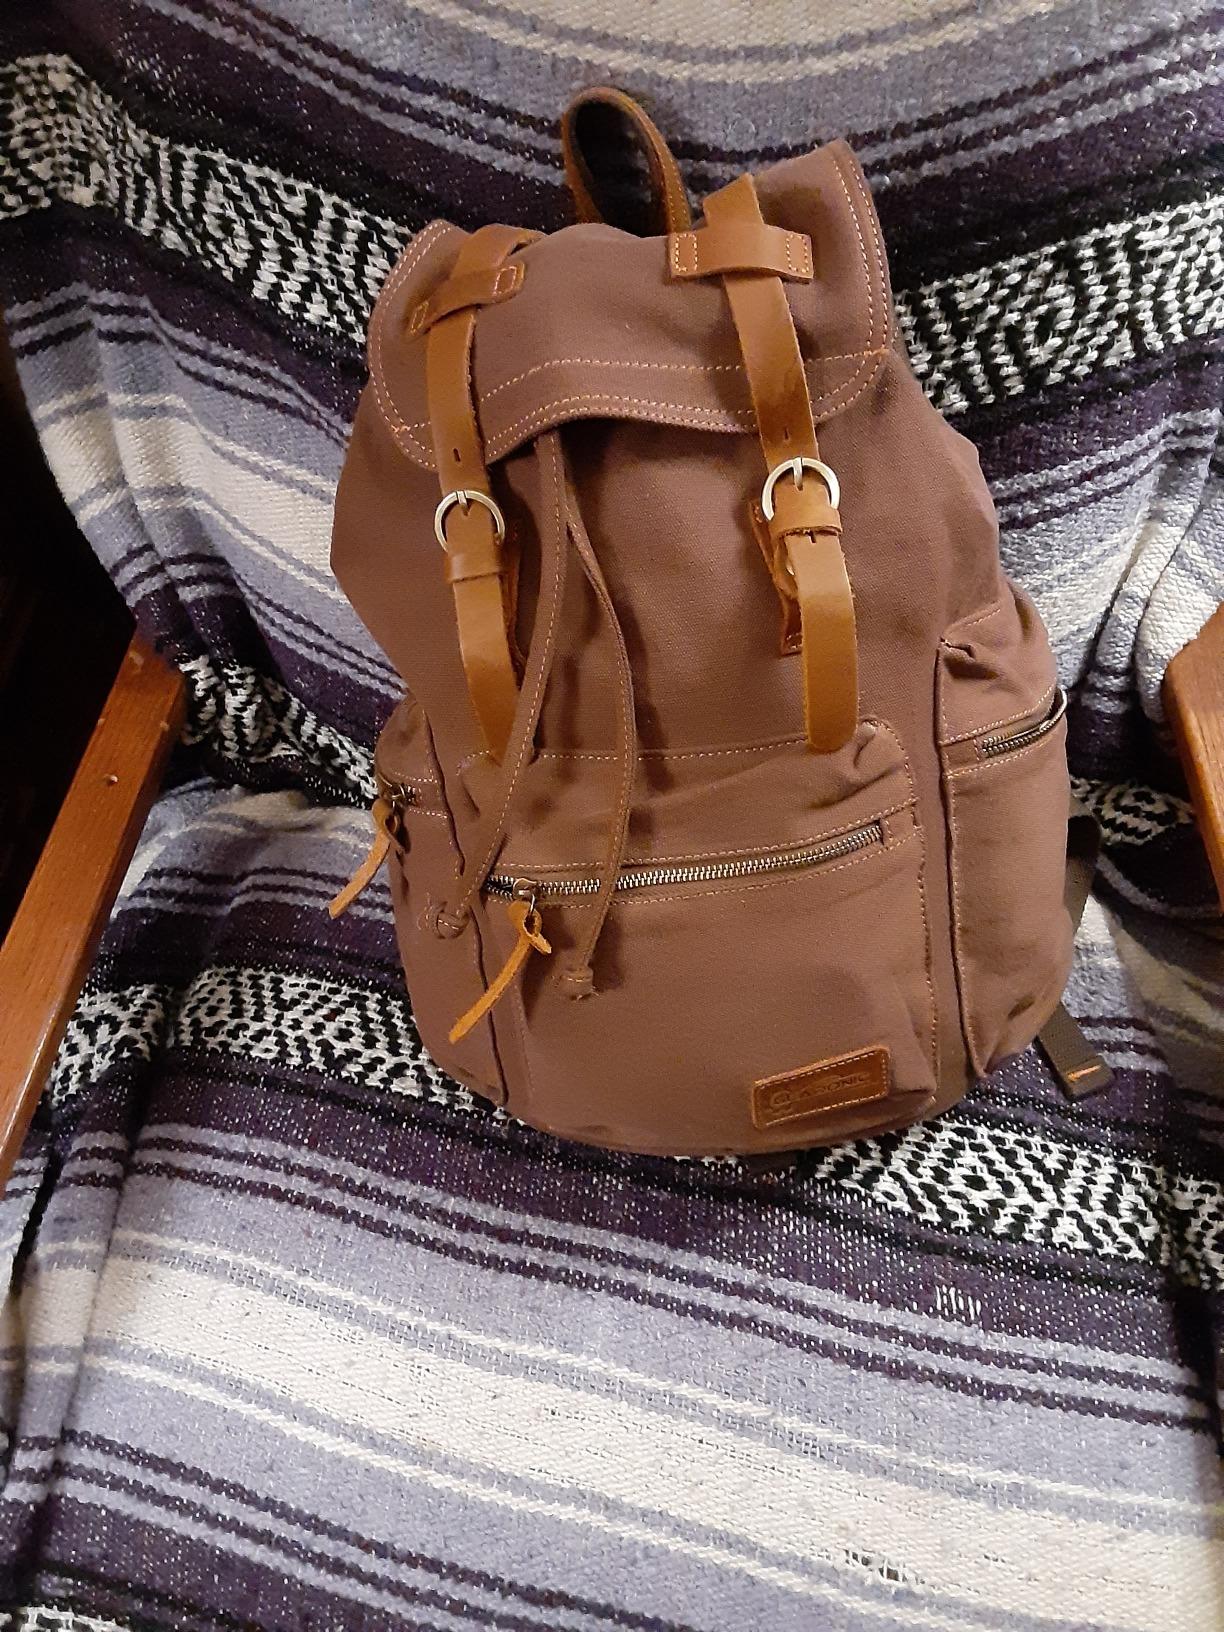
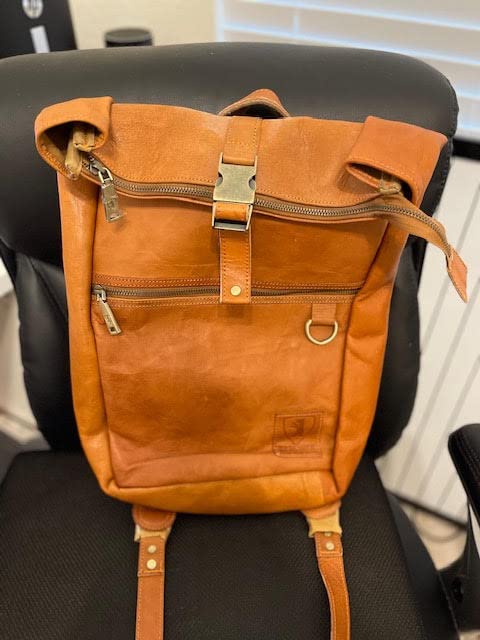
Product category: bag
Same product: no